Texas State Highway 114

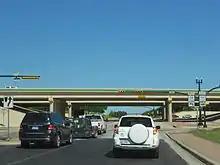
SH 114 at an interchange with Dove Road

Business State Highway 114-B (formerly Loop 44) is a Business Loop that runs from SH 114 on the west side of Levelland (in west Texas) south along West Street, then east through the downtown area on Houston Street to an intersection with US 385 (College Street). The road turns left (north), concurrent with US 385, until intersecting once again at SH 114. The road was designated as Loop 44 on September 26, 1939, as a renumbering of SH 24 Spur, but was changed to Business SH 114-B on January 26, 1993, by district request, and is long.